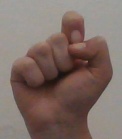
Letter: fa